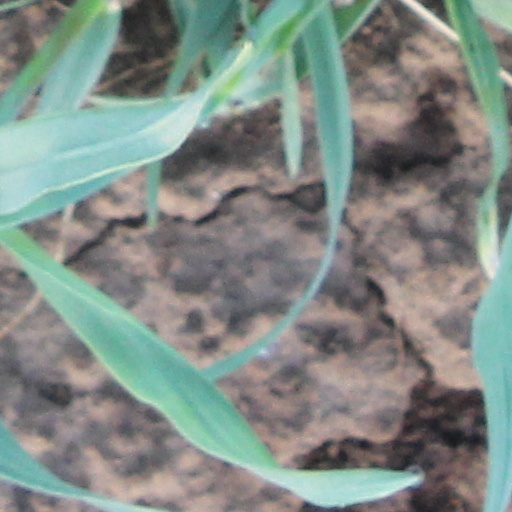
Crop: wheat